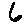
Label: 6